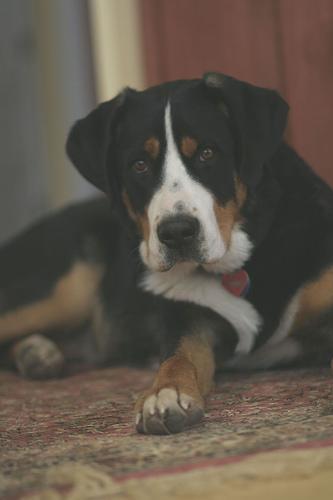
Greater_Swiss_Mountain_dog